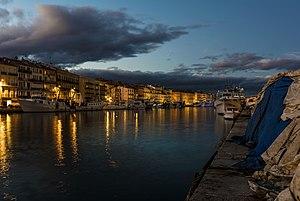
Le Canal de Sète et le Quai Général Durand ou sont amarrés des thoniers et des chalutiers, juste avant crépuscule. Sète, Hérault, France